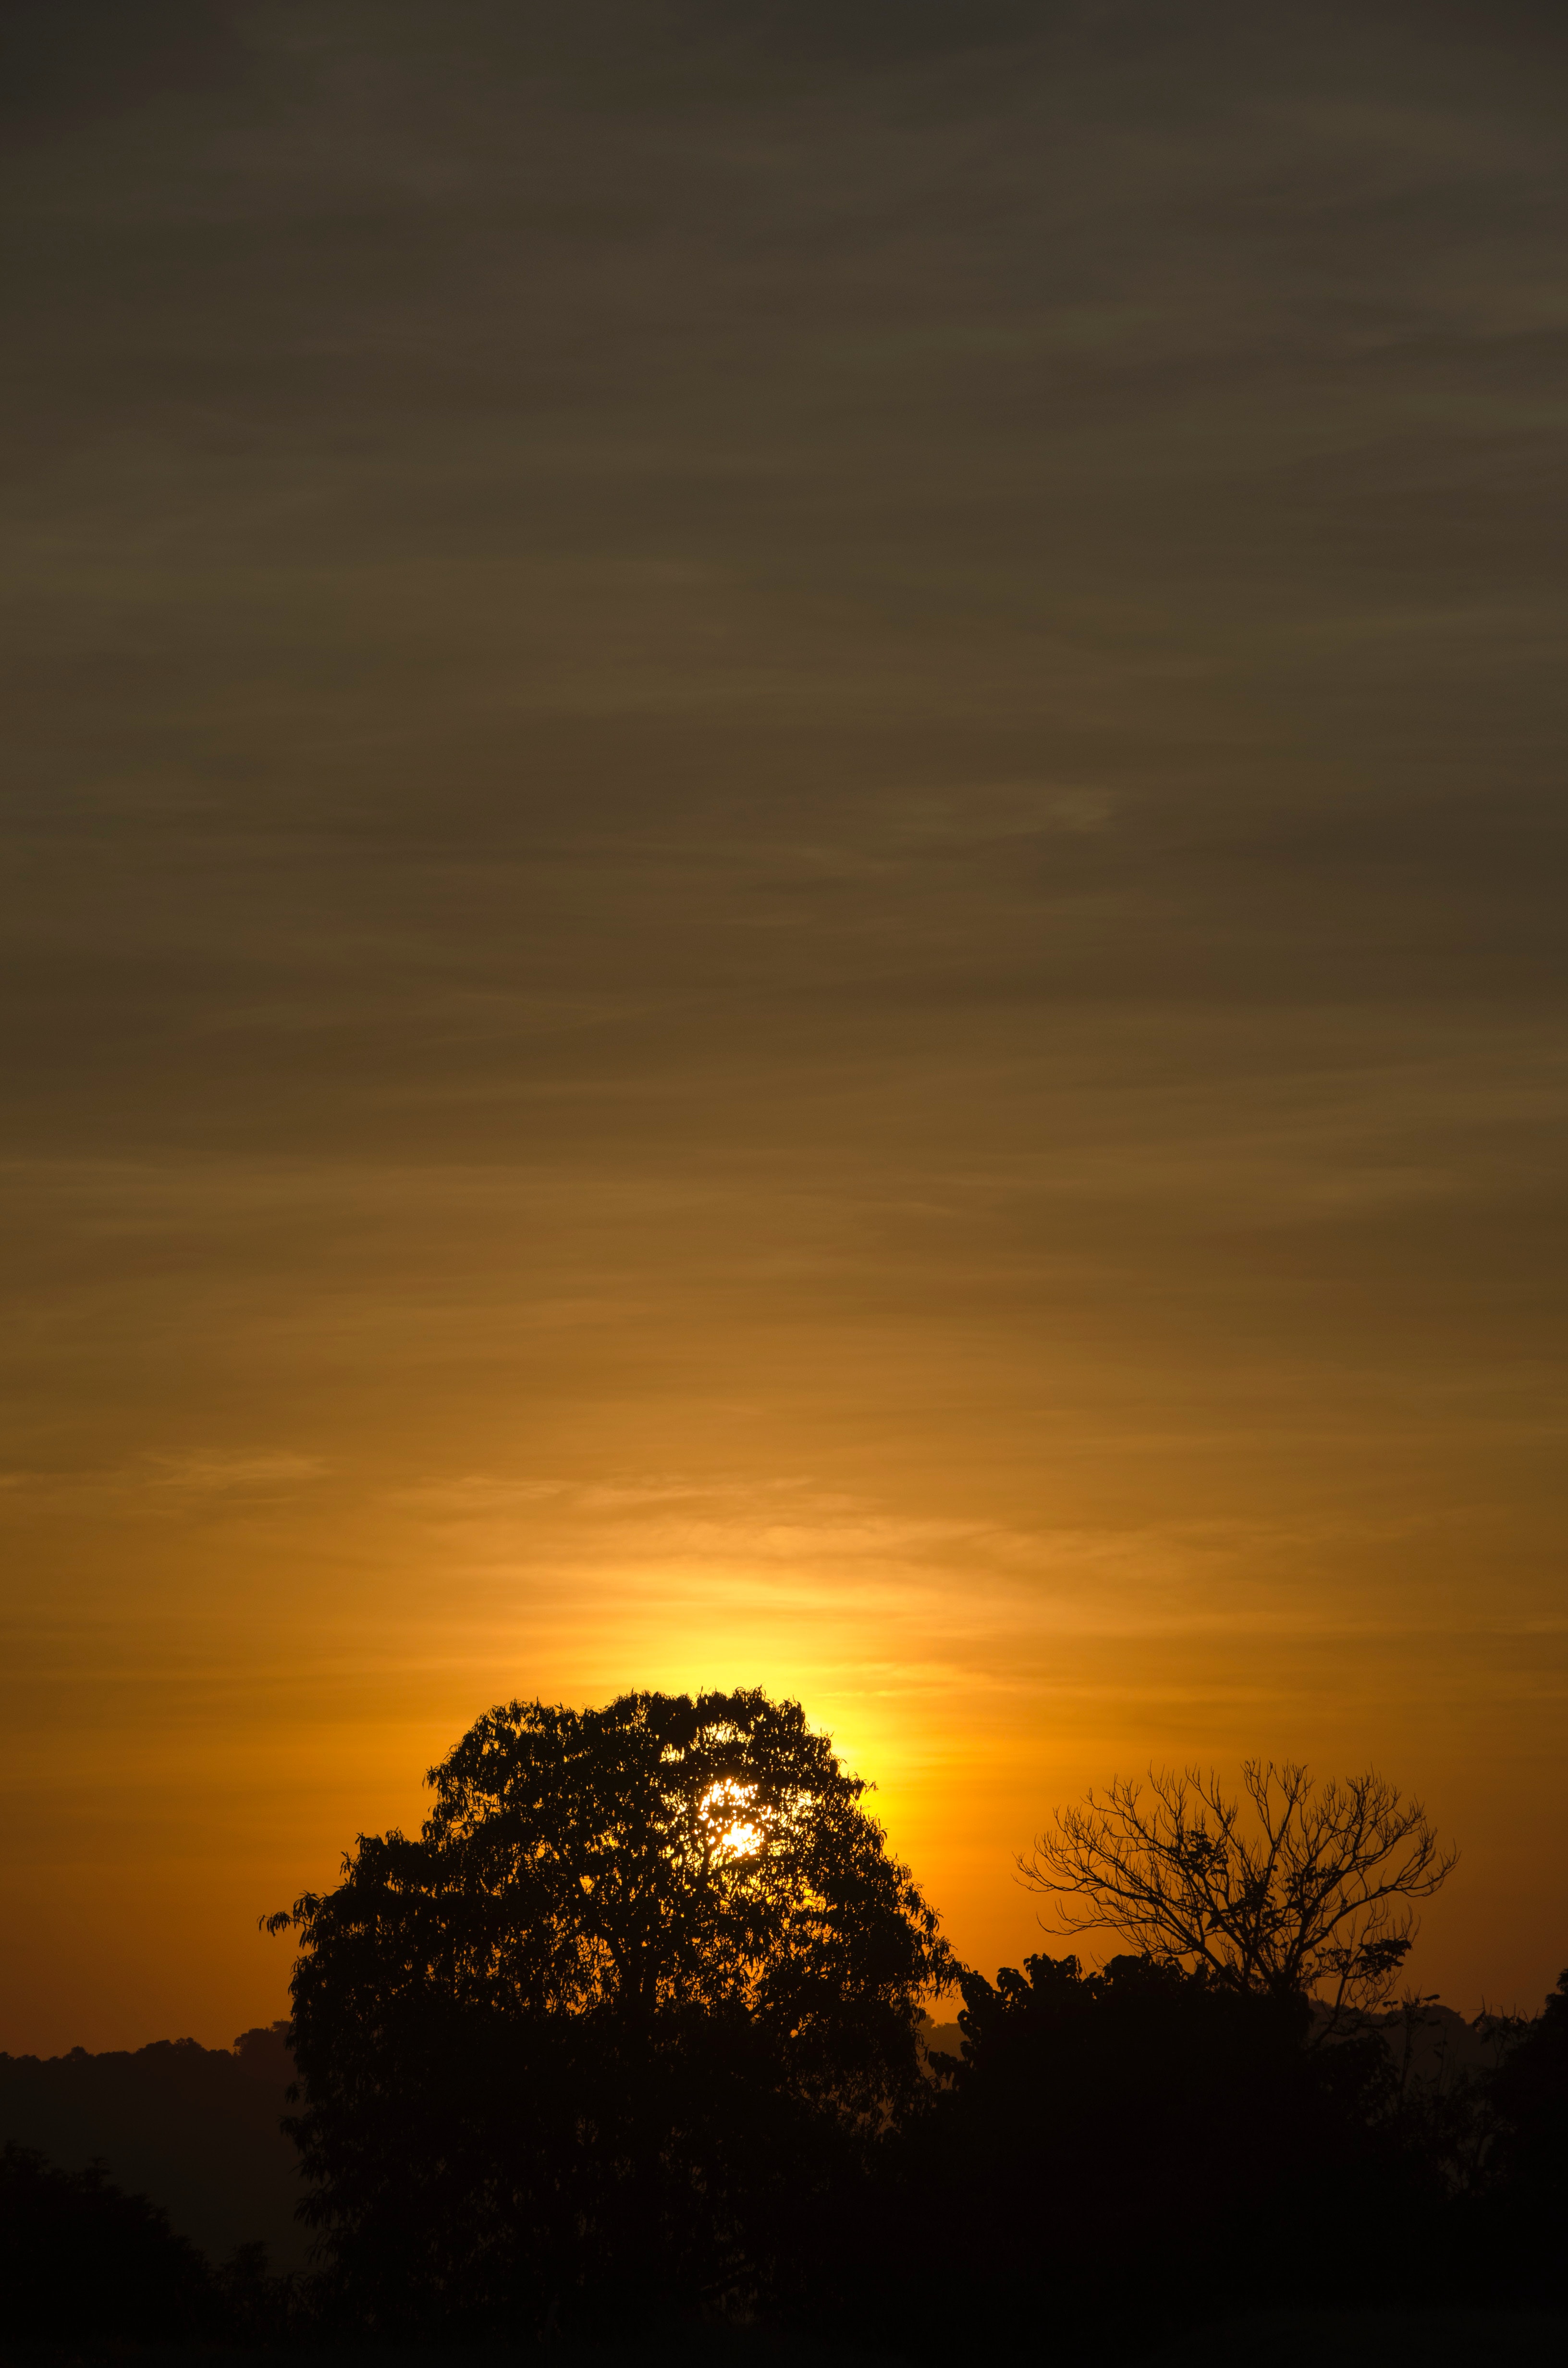
sky, afterglow, sunset, cloud, nature, horizon, sunrise, tree, evening, atmospheric phenomenon, dusk, orange, natural landscape, yellow, morning, atmosphere, red sky at morning, sunlight, branch, sun, woody plant, night, calm, dawn, landscape, rural area, silhouette, plant, photography, meteorological phenomenon, cumulus, hill, astronomical object, darkness